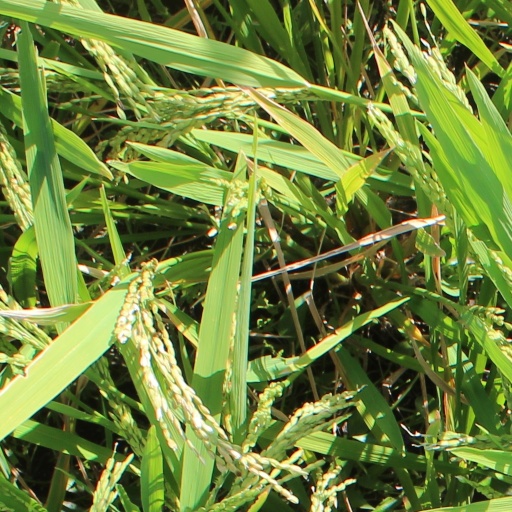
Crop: rice